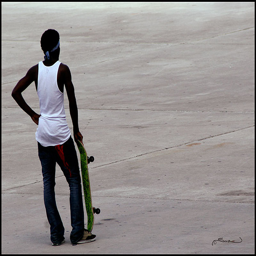
A man contemplates skateboarding across a concrete lot.
The young man stands on the cement with his skateboard.
a young man standing and holding a skateboard beside him.
A skate boarder posed in a large expanse of concrete
A man is standing and holding his skateboard next to him.